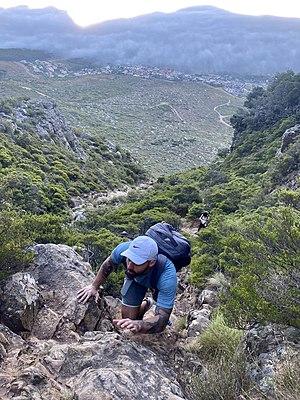
La montagne de la Table est un massif de la province du Cap-Occidental en Afrique du Sud, qui surplombe la ville du Cap.